Stapleton Road railway station

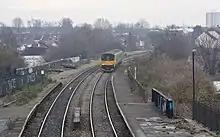
Like many stations in Bristol, large proportions of the platforms have been fenced off as the trains which call now are shorter than those which called in the station's heyday.

British Rail was split into business-led sectors in the 1980s, at which time operations at Stapleton Road passed to Regional Railways. All trains along the Severn Beach Line ran to Severn Beach, but the service pattern was irregular. This was changed in the mid-1990s, with a more frequent service to Avonmouth but very few on to Severn Beach and no Sunday services. Services at Stapleton Road were boosted due to the proximity of Eastville Stadium, but this use ended in 1986 when Bristol Rovers F.C. moved to Twerton Park in Bath.